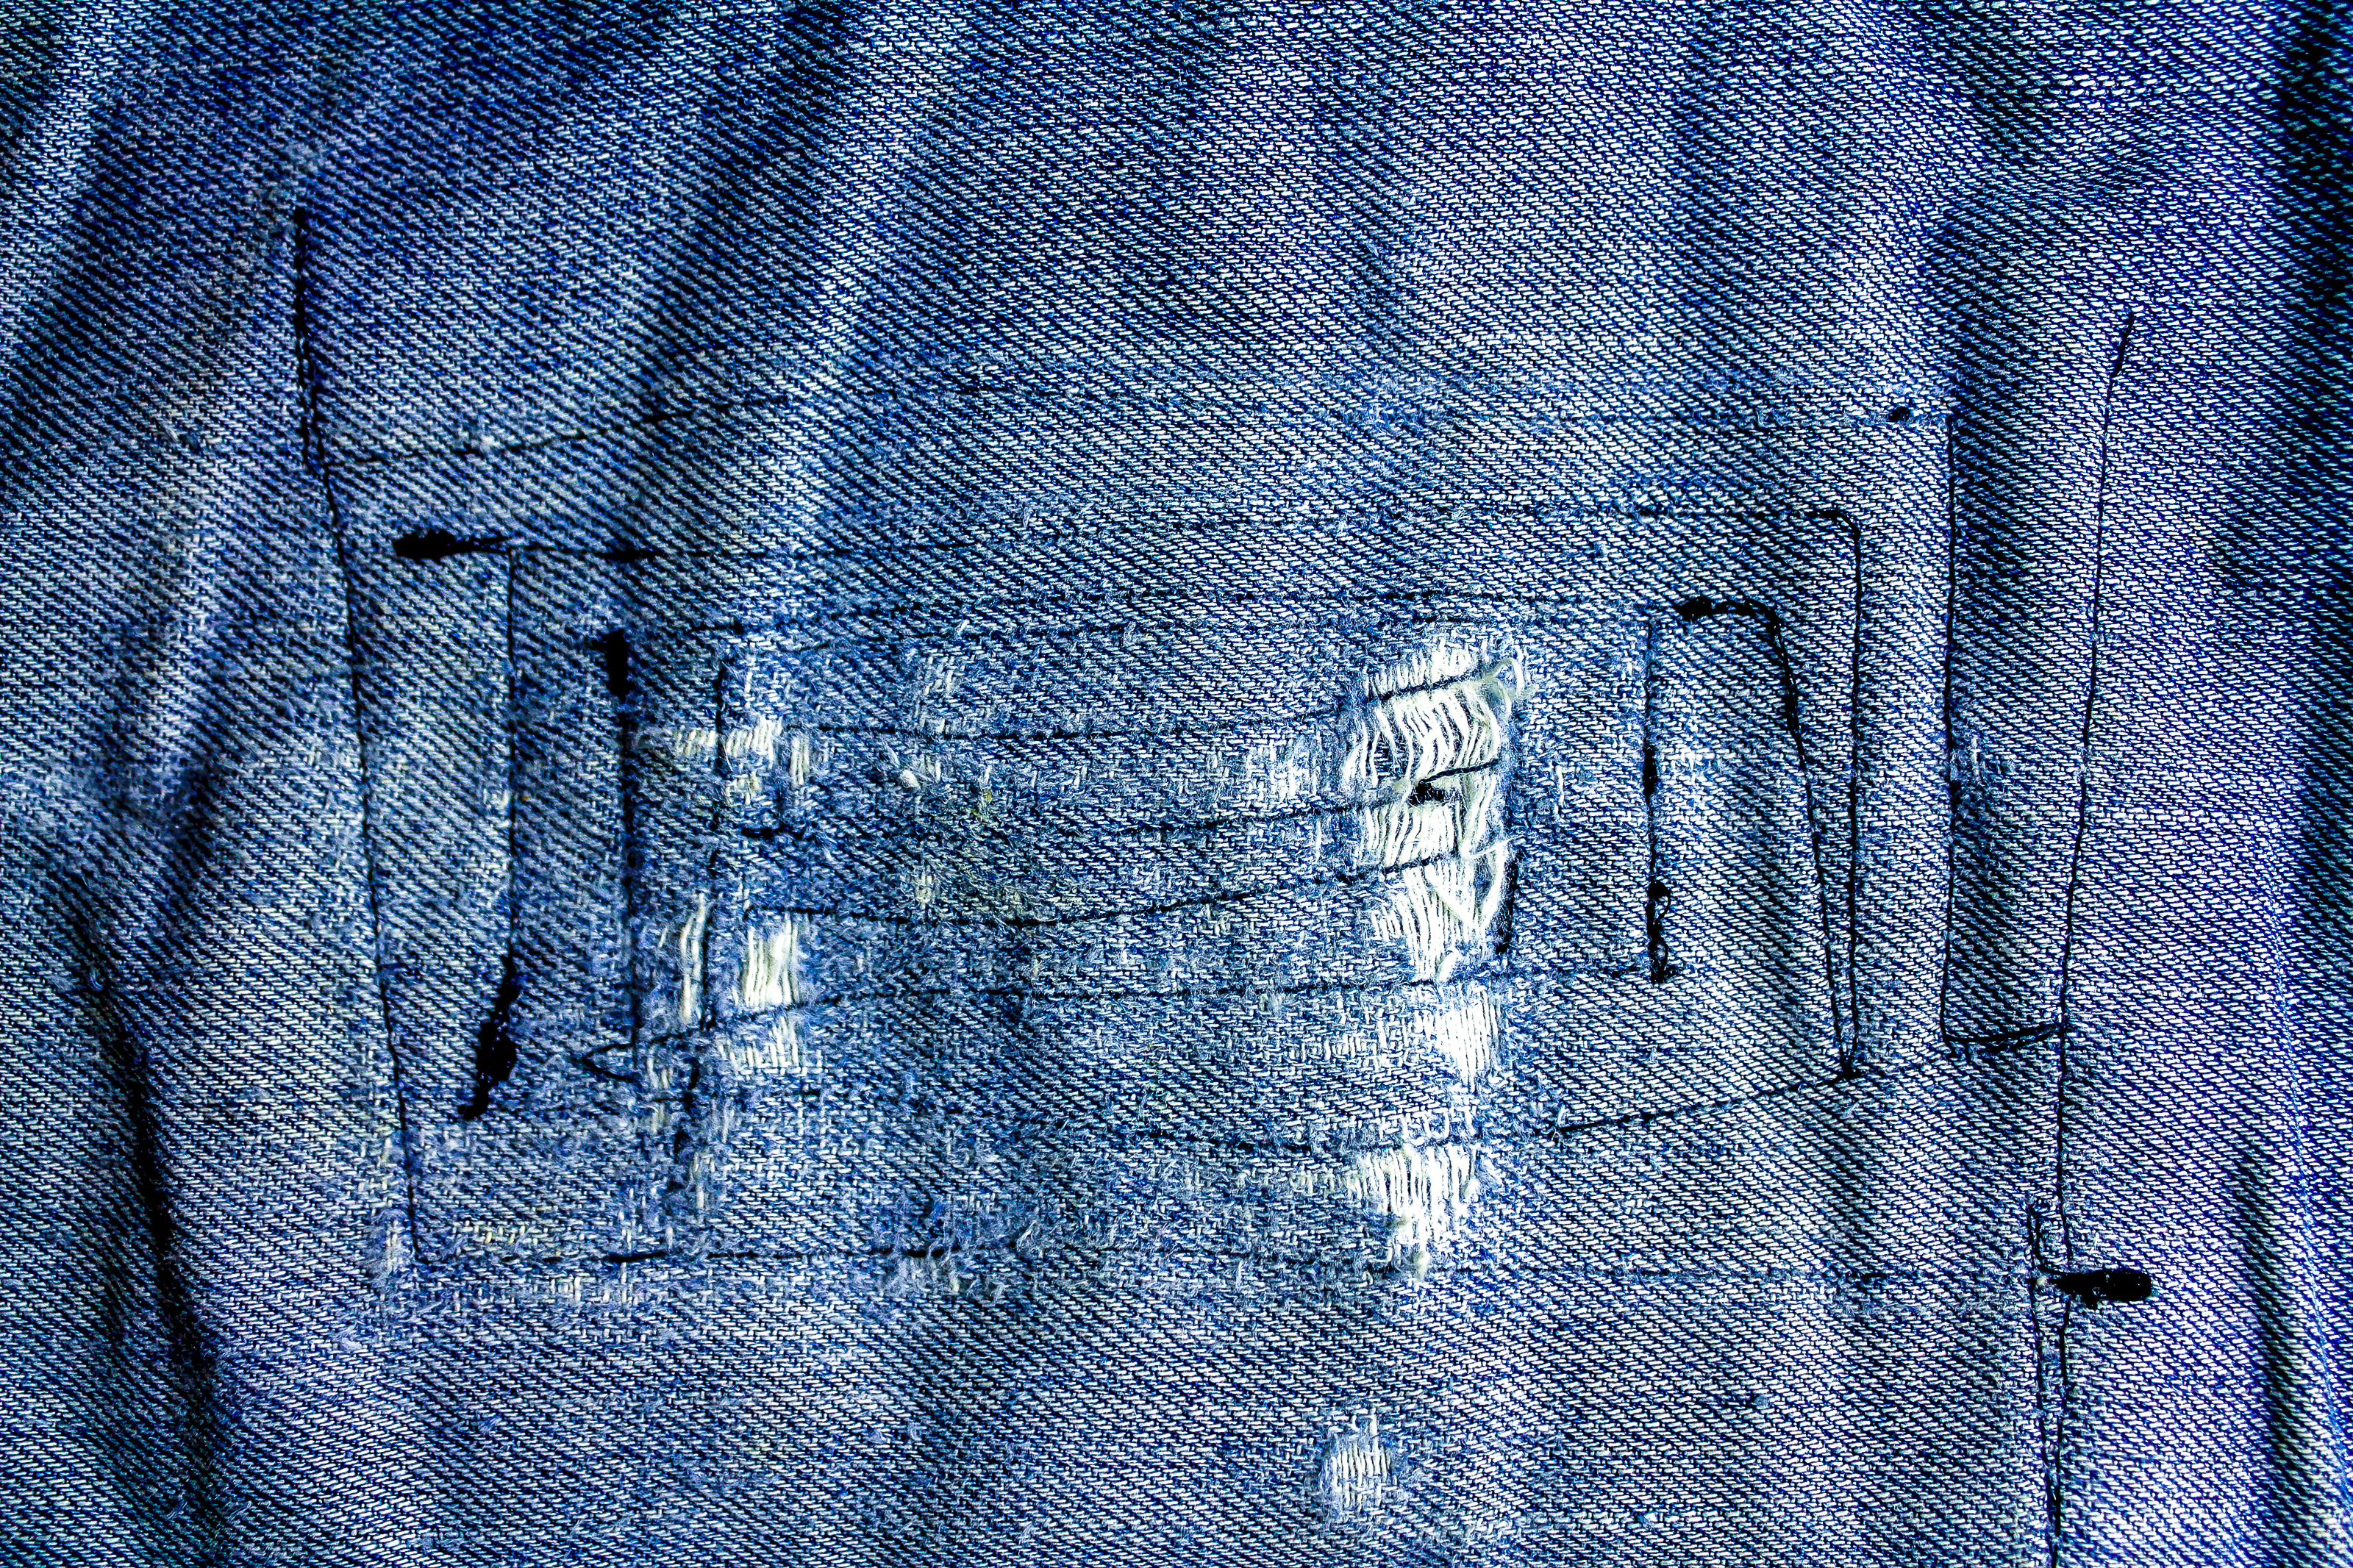
textile, fashion, design, style, background, fabric, denim, material, pattern, clothing, texture, blue, cloth, casual, garment, cotton, wear, color, vintage, canvas, pants, detail, closeup, indigo, rough, surface, apparel, jean, abstract, dress, jeans